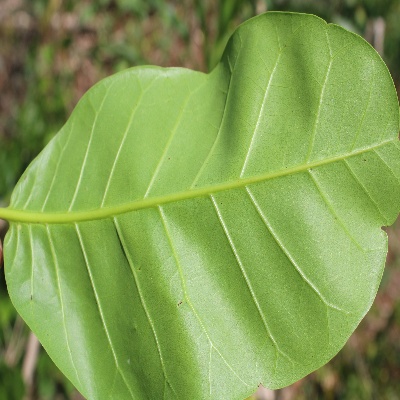
Crop: Cashew
Condition: healthy